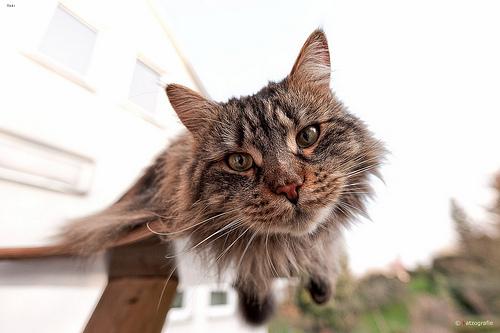
Breed: Maine Coon